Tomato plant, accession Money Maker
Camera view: vertical (180 deg); turntable rotation: 270 degrees
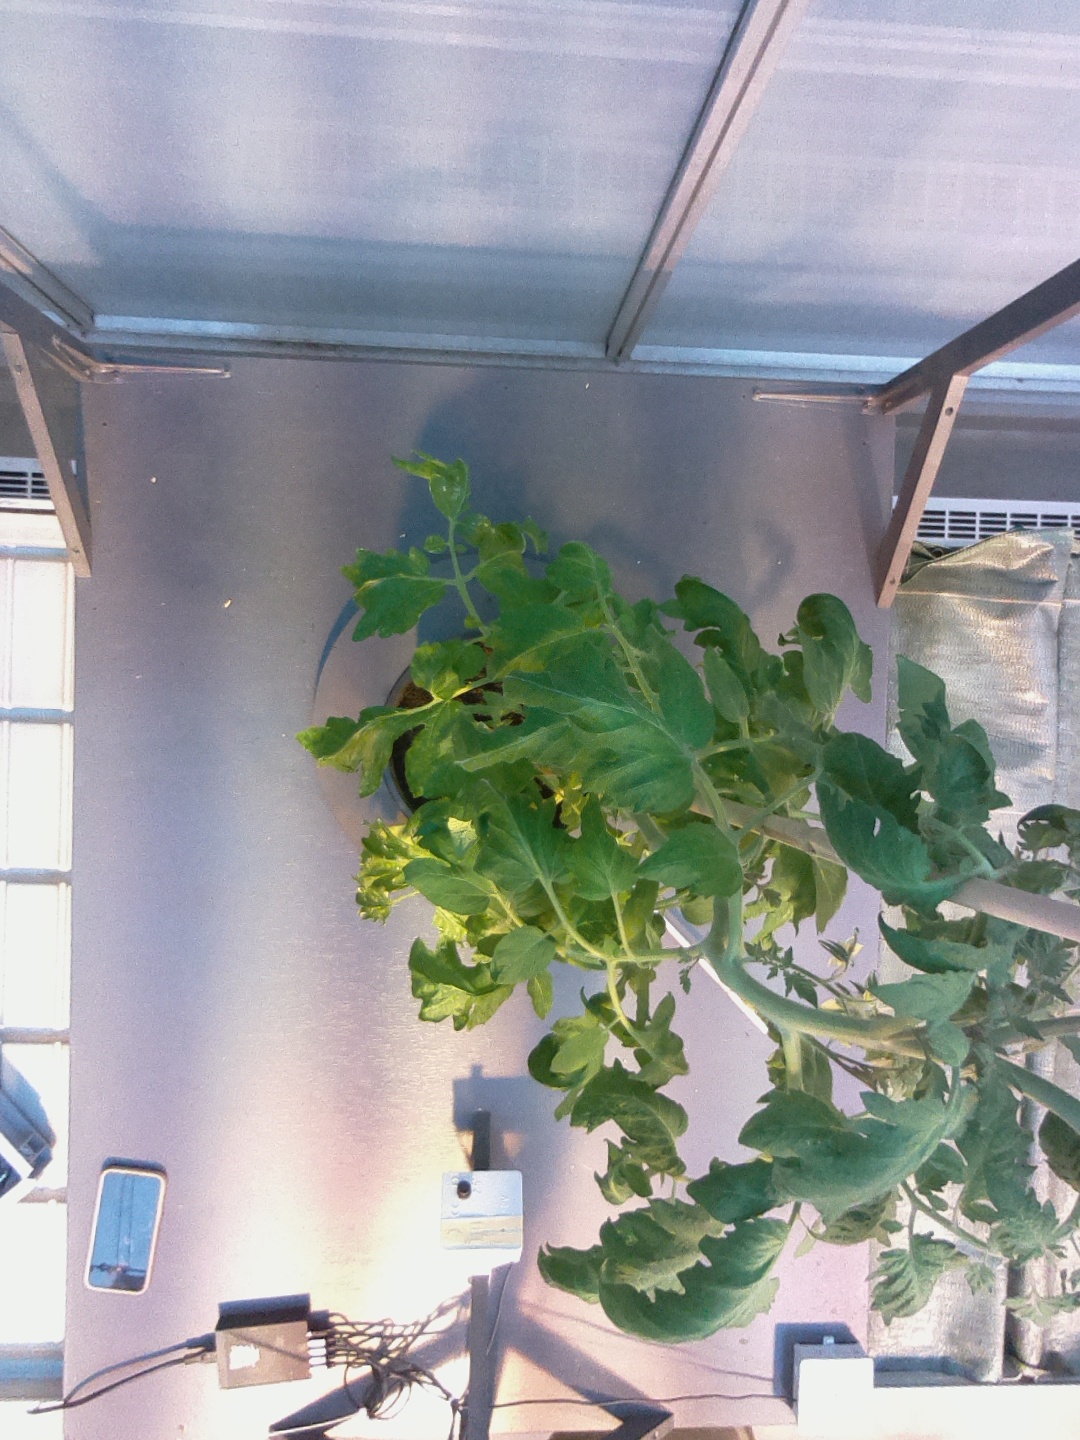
BBCH growth stage 68: Full flowering, 80%-90% of flowers open, more petals falling